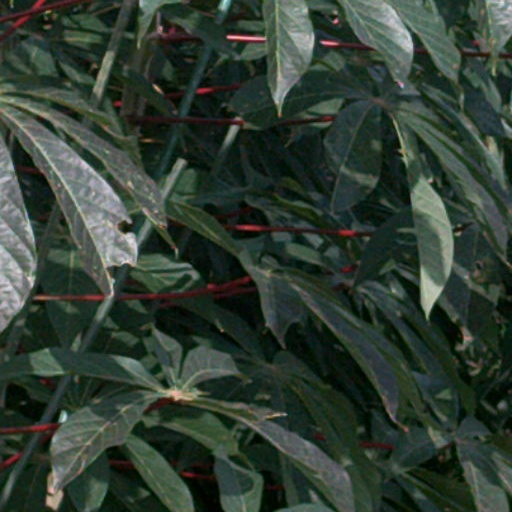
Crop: cassava